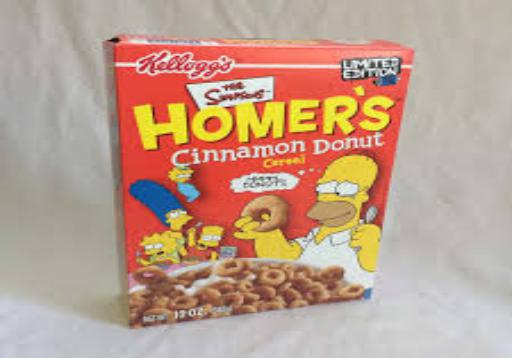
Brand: Homer's Cinnamon Donut
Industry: Food